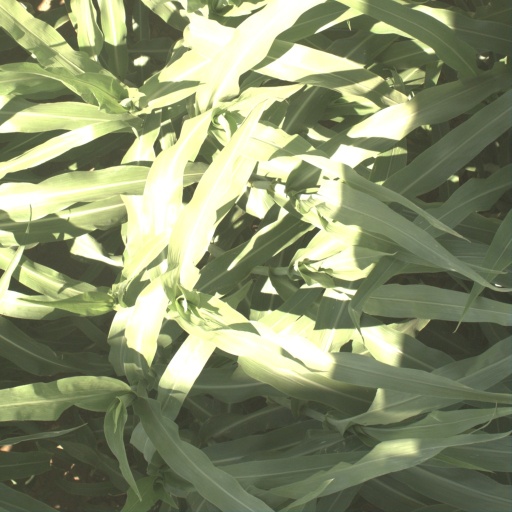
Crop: sorghum